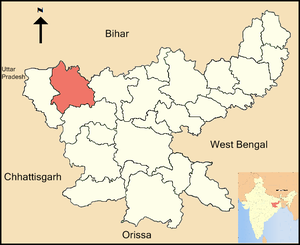
Le district de Palamu est un district de l'état du Jharkhand, en Inde,